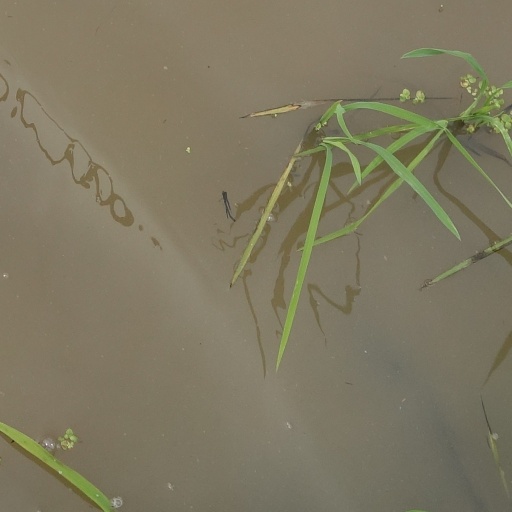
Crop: rice